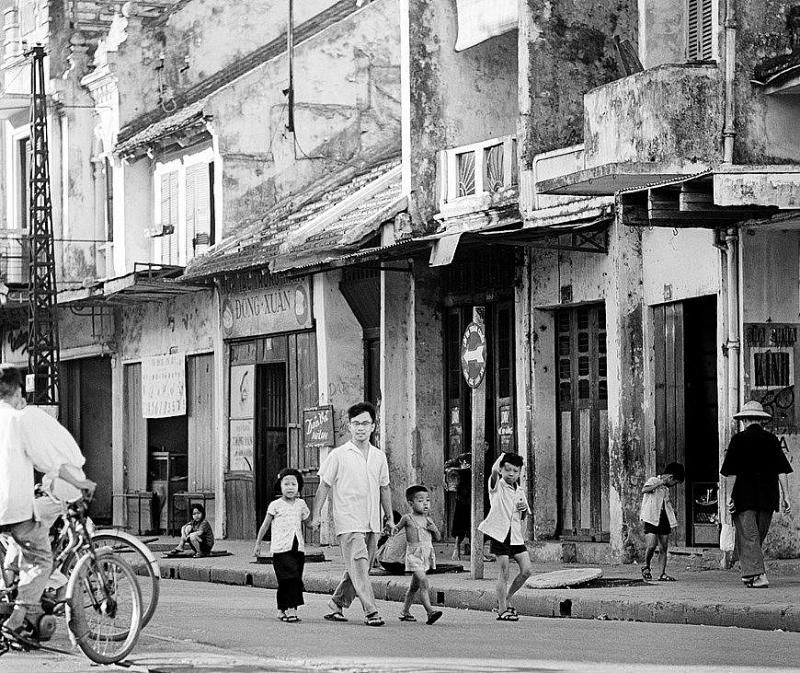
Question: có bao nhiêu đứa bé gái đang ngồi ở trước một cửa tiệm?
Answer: một đứa